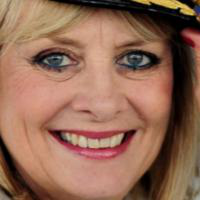
Age group: age 56-65